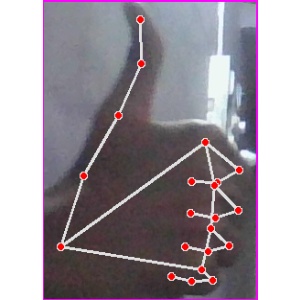
अक्षर: थ